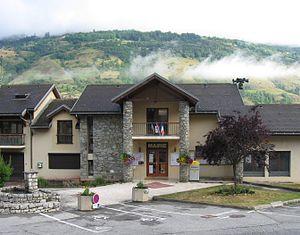
Mairie de Landry. (Savoie, Auvergne-Rhône-Alpes).
Landry est une commune française située dans le département de la Savoie, en région Auvergne-Rhône-Alpes.